N33 road (Ireland)

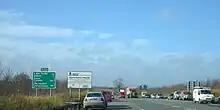
N33 at junction with M1; cars abandoned for unofficial 'park & ride'

The N33 road is a national primary road in Ireland. It provides a link road in County Louth between the N2 Dublin-Derry, M1 Dublin-Belfast, and Ardee-Dunleer routes. The route connects to the N2 and N52 near Ardee, and connects to a junction on the M1 near the "Dunleer Bypass" almost directly east of the junction on the N2, a distance of 7.59 km. As of 2008 it is the most recently allocated National Primary Route number, and held the record until 2012 when the N40 was created around the south of Cork City.